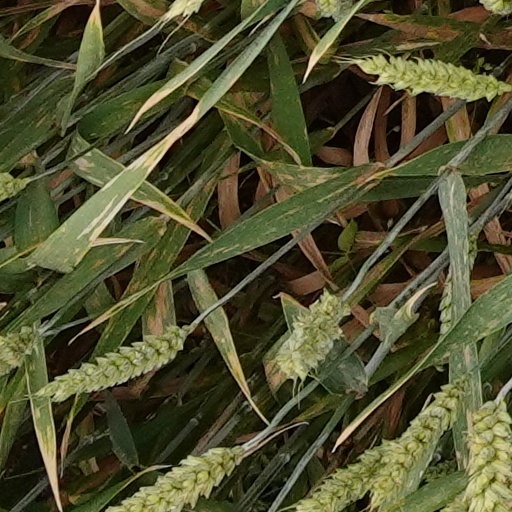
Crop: wheat